Sebastian Menke

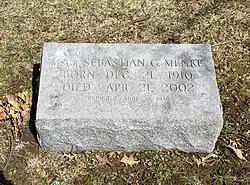
Menke's grave in Mount Calvary Cemetery

In 1985, Menke retired as the cathedral rector and took up residence at St. Mary's Church in Iowa City. At the end of 1991 he left Iowa City and retired to St. Vincent Center in Davenport. He died on April 21, 2002, aged 91. Memorial Masses were held at Christ the King Chapel at St. Ambrose and Sacred Heart Cathedral. He donated his body to the Department of Anatomy at the University of Iowa, which was later buried in the Priests' Circle of Mount Calvary Cemetery in Davenport.